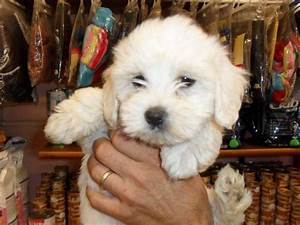
Label: dog